Defensive Sector of the Rhône

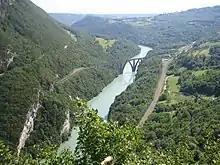
The Défile de l'Écluse with the Rhône River, with the reconstructed railroad viaduct.

At a narrow point in the Rhône valley, the sector consists only of the Fort l'Écluse, built in two stages in the first half of the nineteenth century. The fort was modernized with the Casemate du Tunnel, which guarded a road tunnel passing near the fort. The casemate was armed with two anti-tank gun, never installed, and automatic rifles. The upper portion of the fort mounted four 90mm guns.